Western Block of the North China Craton

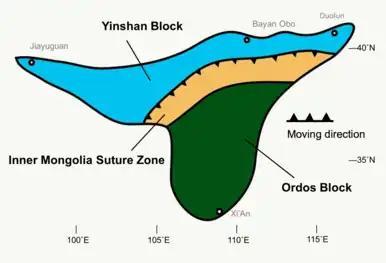

There are various evolutionary models of the Western Block proposed by different geologists. Three most popular models explaining the tectonic evolution of the Precambrian basement are discussed below.